Catalonia

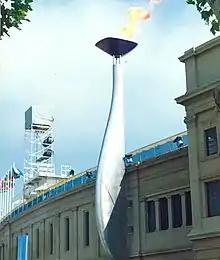
The Olympic flame in the Olympic Stadium Lluís Companys of Barcelona during the 1992 Summer Olympics

The anarchist movement had been active throughout the last quarter of the 19th century and the early 20th century, founding the CNT trade union in 1910 and achieving one of the first eight-hour workdays in Europe in 1919. Growing resentment of conscription and of the military culminated in the Tragic Week (Catalan: "Setmana Tràgica") in Barcelona in 1909. Under the hegemony of the Regionalist League, Catalonia gained a degree of administrative unity for the first time in the Modern era. In 1914, the four Catalan provinces were authorized to create a commonwealth (Catalan: "Mancomunitat"), lacking legislative power or political autonomy, which carried out an ambitious program of modernization, but it was disbanded in 1925 by the dictatorship of Primo de Rivera (1923–1930). During the final stage of the Dictatorship, with Spain beginning to suffer an economic crisis, Barcelona hosted the 1929 International Exposition.